David DeJulius

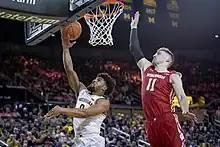
DeJulius gets past Micah Potter in February 2020

On May 22, 2019, Juwan Howard signed a five-year contract as the head coach of the Michigan Wolverines men's basketball team. Brazdeikis, Charles Matthews and Jordan Poole declared for the 2019 NBA draft. During the Michigan Wolverines' 2019–20 season, DeJulius played as a sophomore alongside starting guards Simpson and Brooks as well as Franz Wagner. Serving in a sixth man role, he averaged 7.0 points, 2.4 rebounds, and 1.5 assists in 20.9 minutes per game coming off the bench.